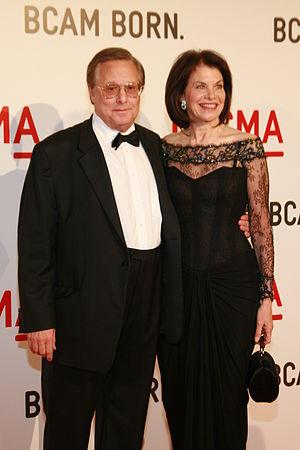
William Friedkin [ˈwɪljəm ˈfɹiːdkɪn], né le 29 août 1935 à Chicago, est un réalisateur, scénariste et producteur de film américain. Plusieurs de ses films comme L'Exorciste ou French Connection sont considérés comme des classiques du cinéma américain. Il a reçu notamment l'Oscar du meilleur réalisateur pour French Connection.
L’Exorciste est un film d'horreur américain réalisé par William Friedkin, sorti en 1973.